Avengers Confidential: Black Widow & Punisher

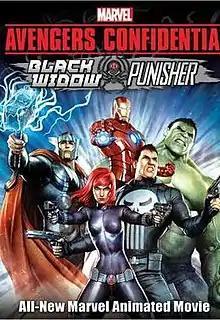
DVD cover

is a 2014 Japanese superhero anime film by Madhouse. The film is produced by SH DTV AC BW&P Partners, the final partnering of Marvel Entertainment with Sony Pictures Entertainment Japan and Madhouse, following up on the "Marvel Anime" series. It was released in North America on Blu-ray, DVD, and digital on March 25, 2014.